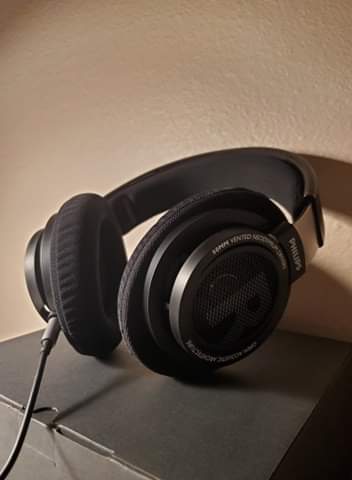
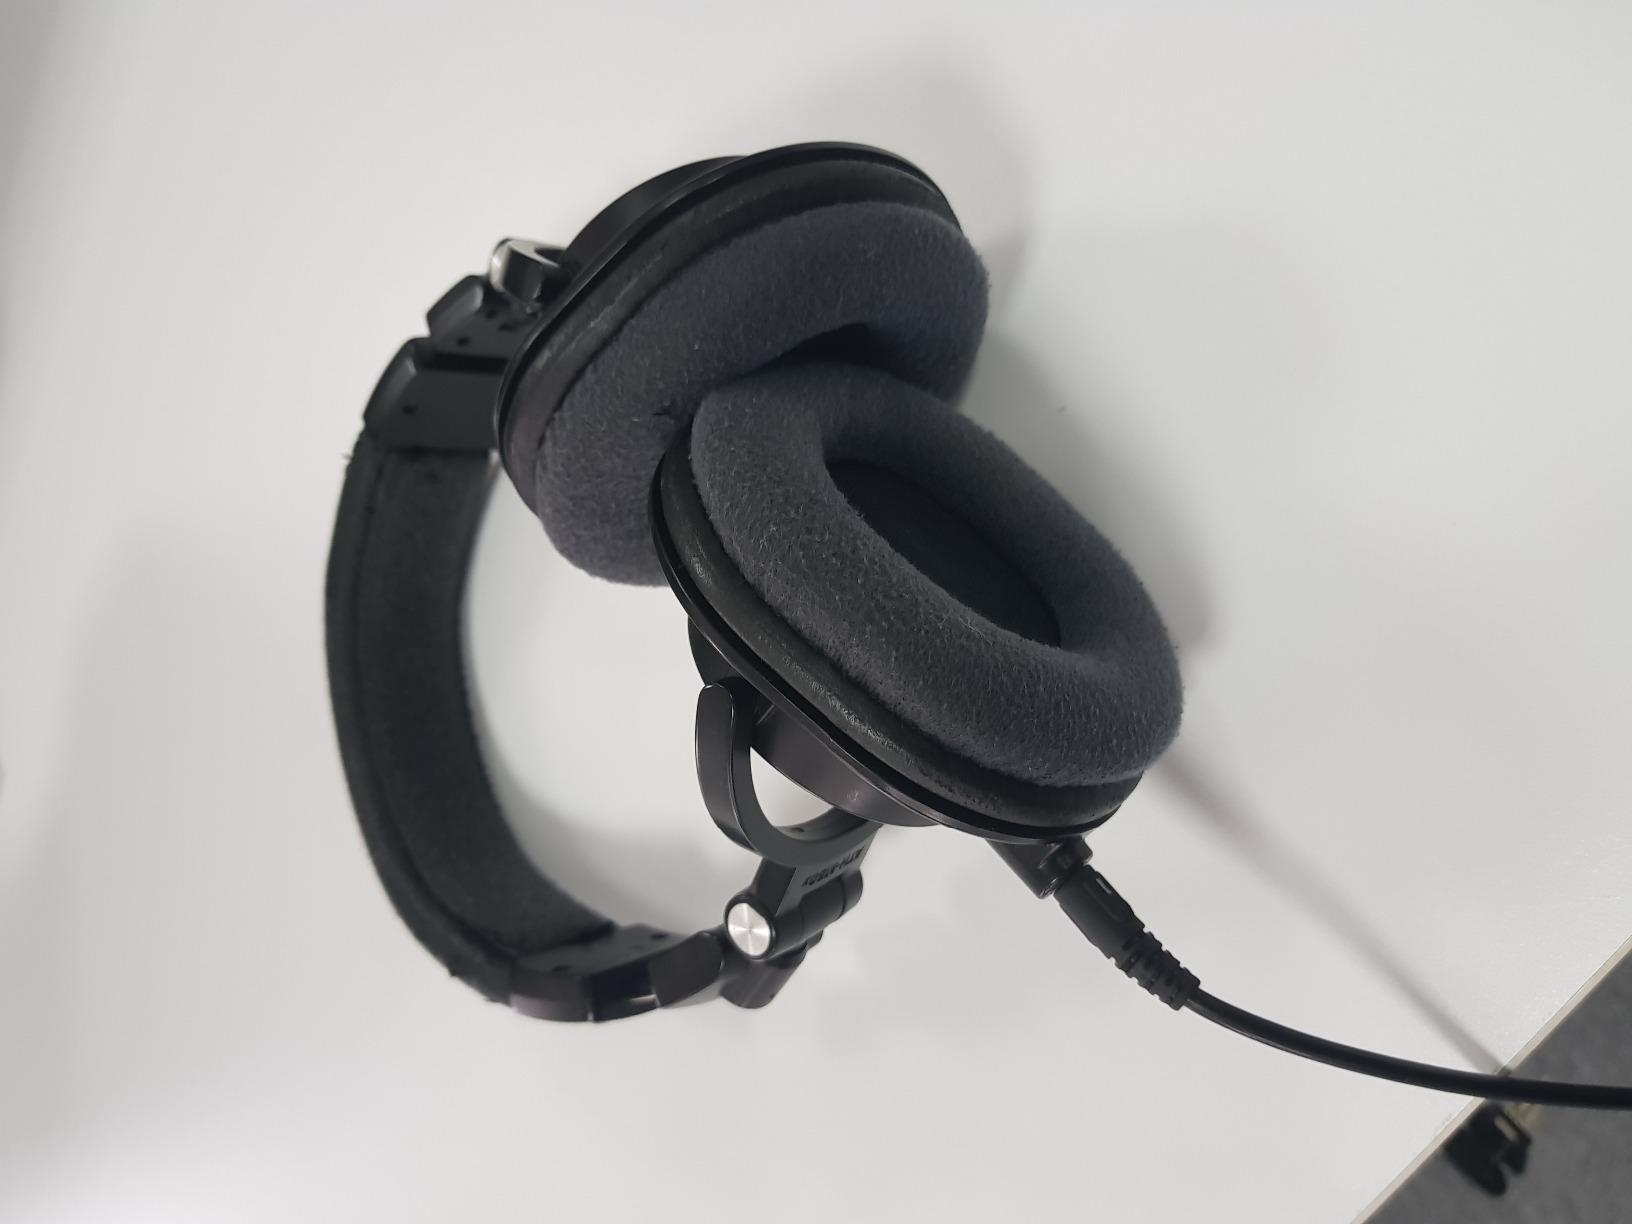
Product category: headphones
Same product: no